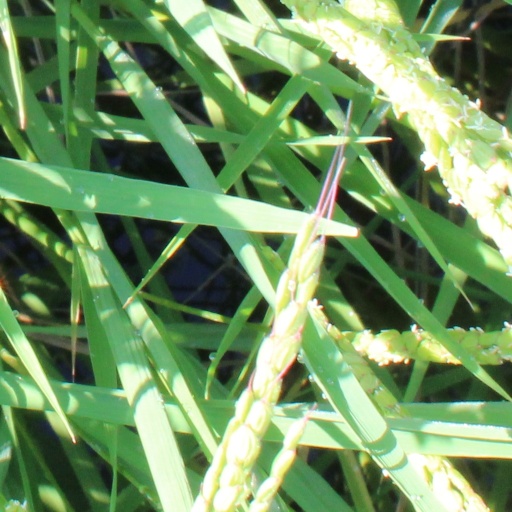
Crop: rice